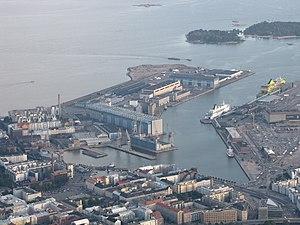
Hernesaari est une section du quartier de Länsisatama.
Munkkisaari était une petite île sur la rive sud d'Helsinki.